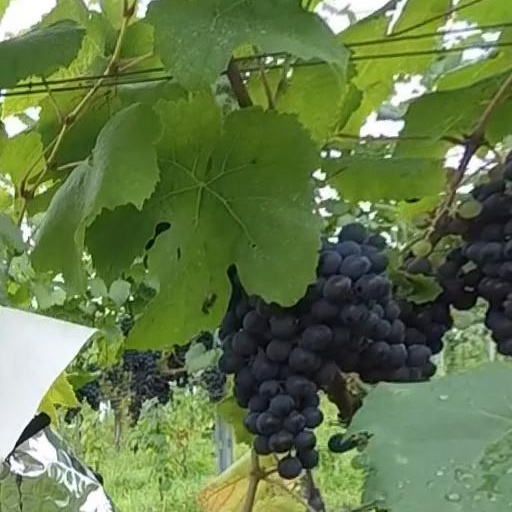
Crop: grape